Patriarch Nicanor of Alexandria

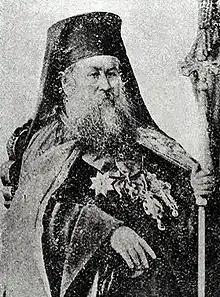
Patriarch Nicanor of Alexandria.

Nicanor ( – 25 December 1869) served as Greek Patriarch of Alexandria from 1866 to his death in 1869.